Diatonic and chromatic

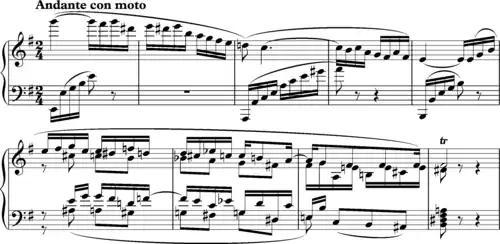
Beethoven Piano Concerto 4 slow movement, bars 47–55

In the following passage from the slow movement of Beethoven's Piano Concerto No. 4, Op. 58., the long, flowing melody of the first five bars is almost entirely diatonic, consisting of notes within the scale of E minor, the movement's home key. The only exception is the G sharp in the left hand in the third bar. By contrast, the remaining bars are highly chromatic, using all the notes available to convey a sense of growing intensity as the music builds towards its expressive climax.